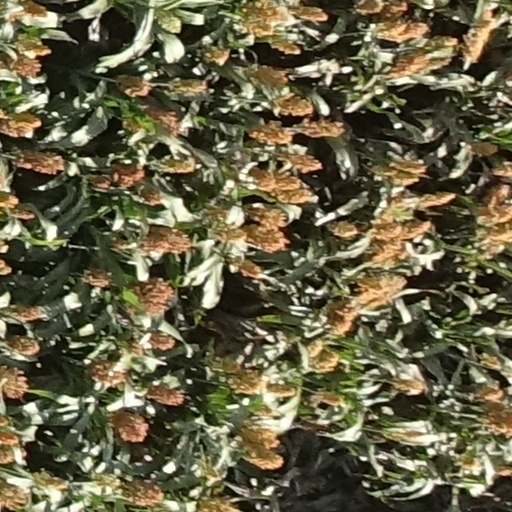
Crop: sorghum